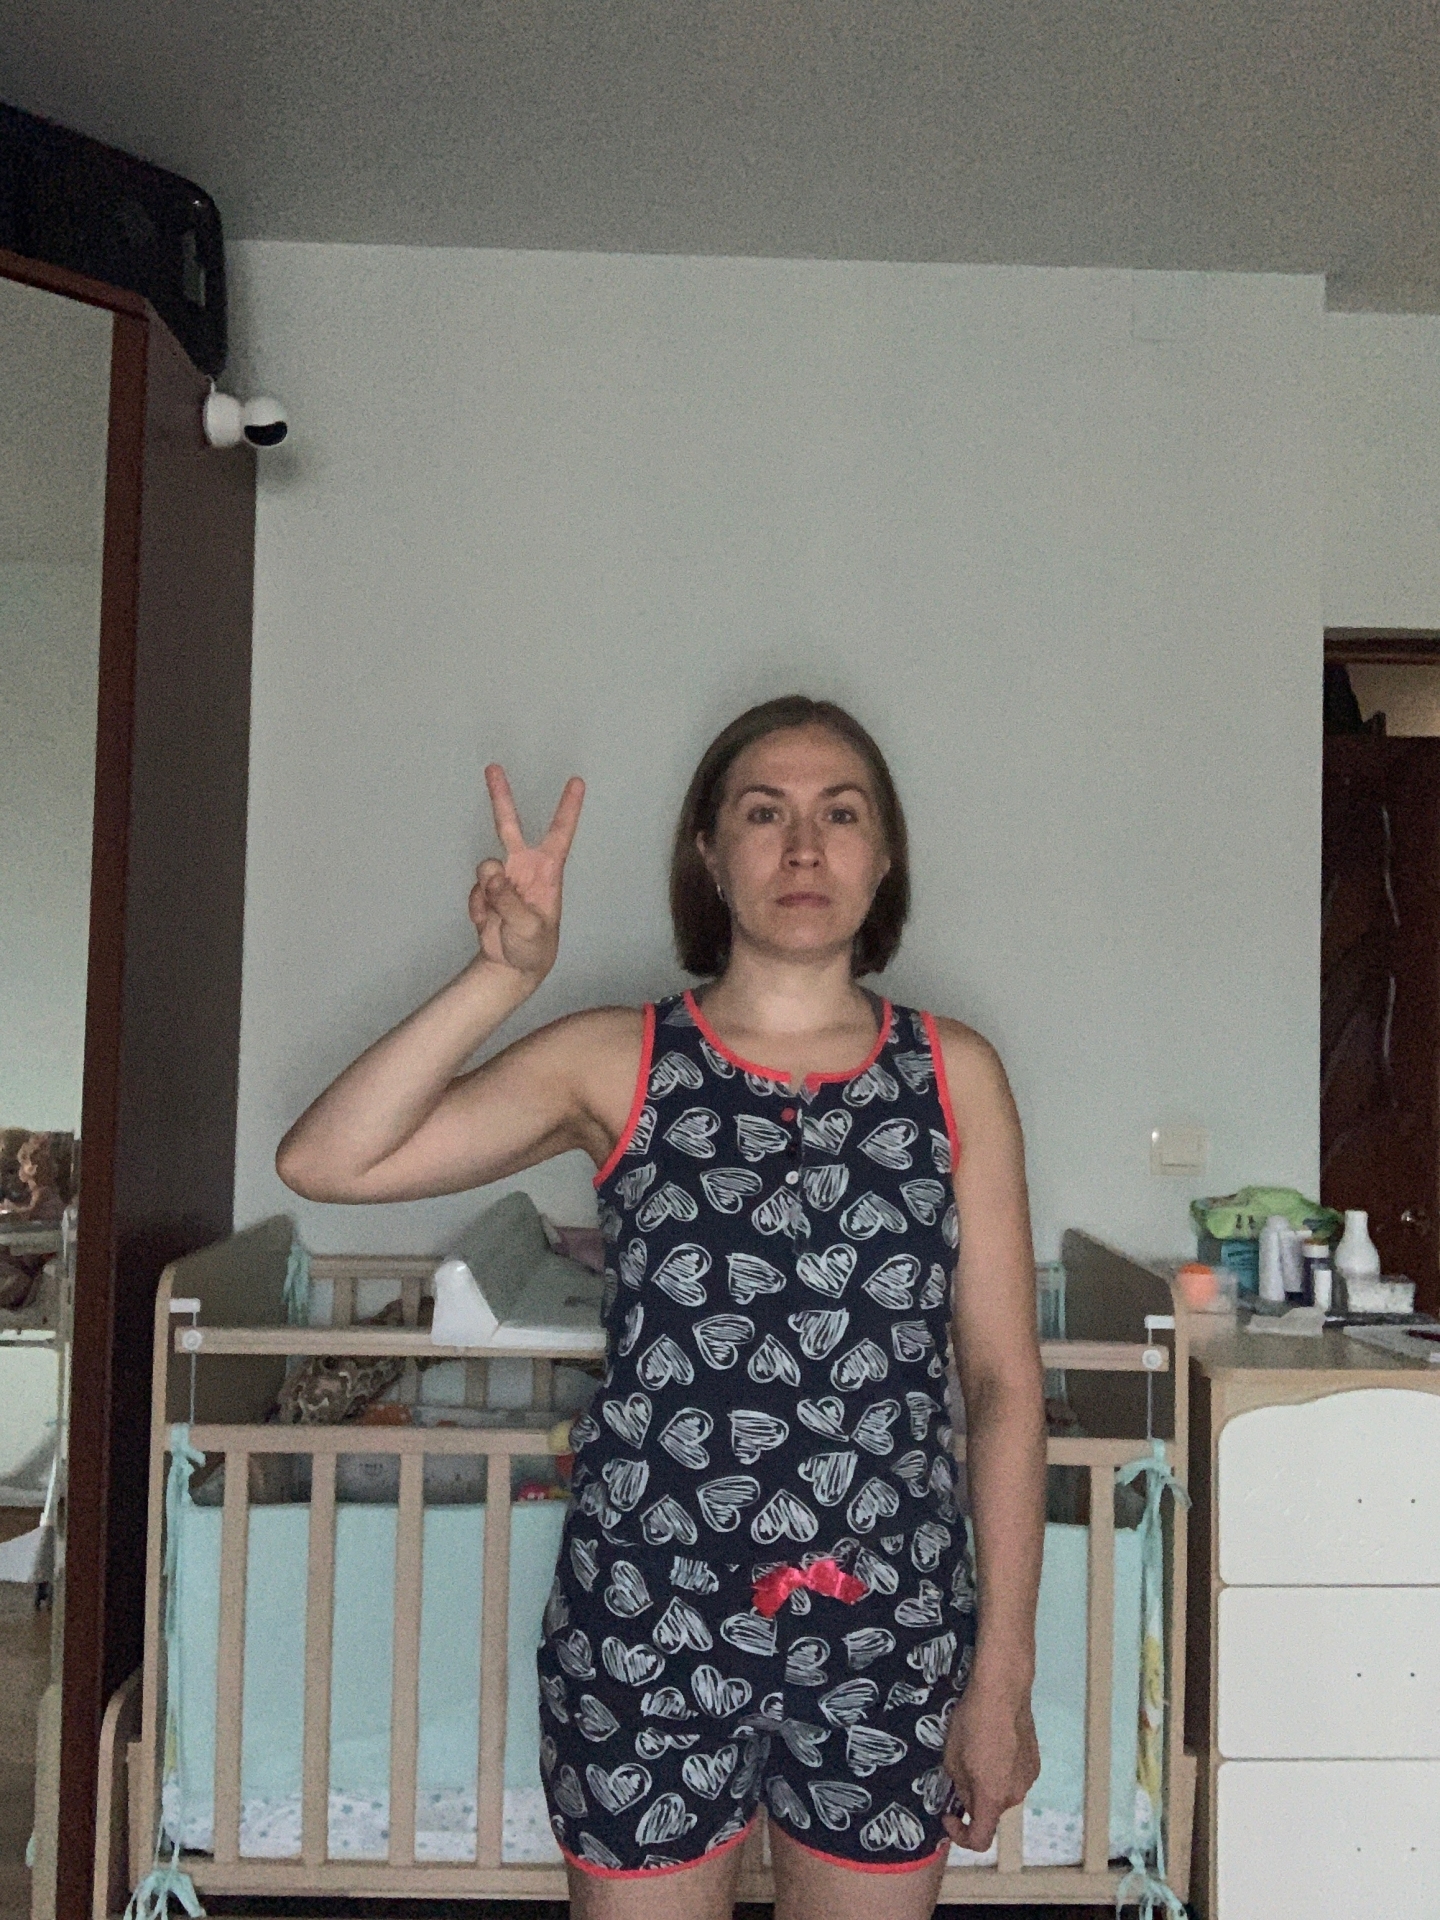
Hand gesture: peace